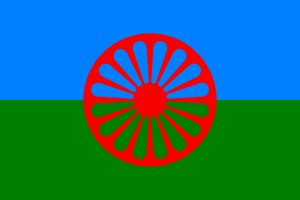
Romaer
Romani flag skabt i 1933.